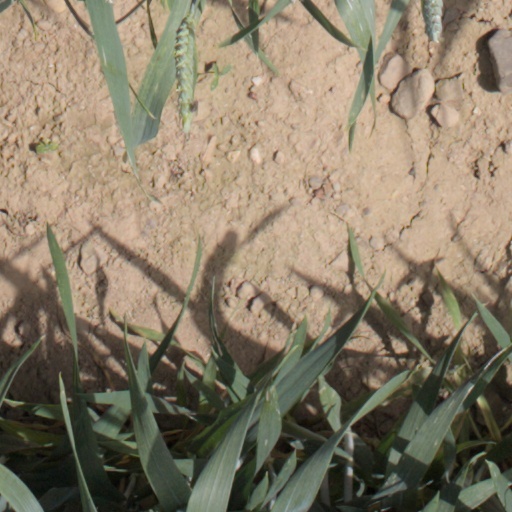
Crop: wheat